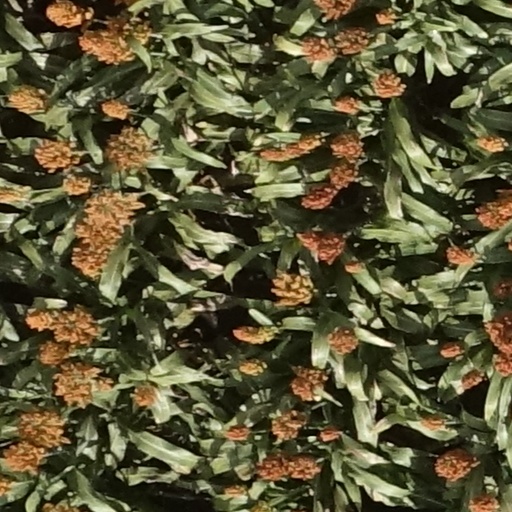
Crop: sorghum